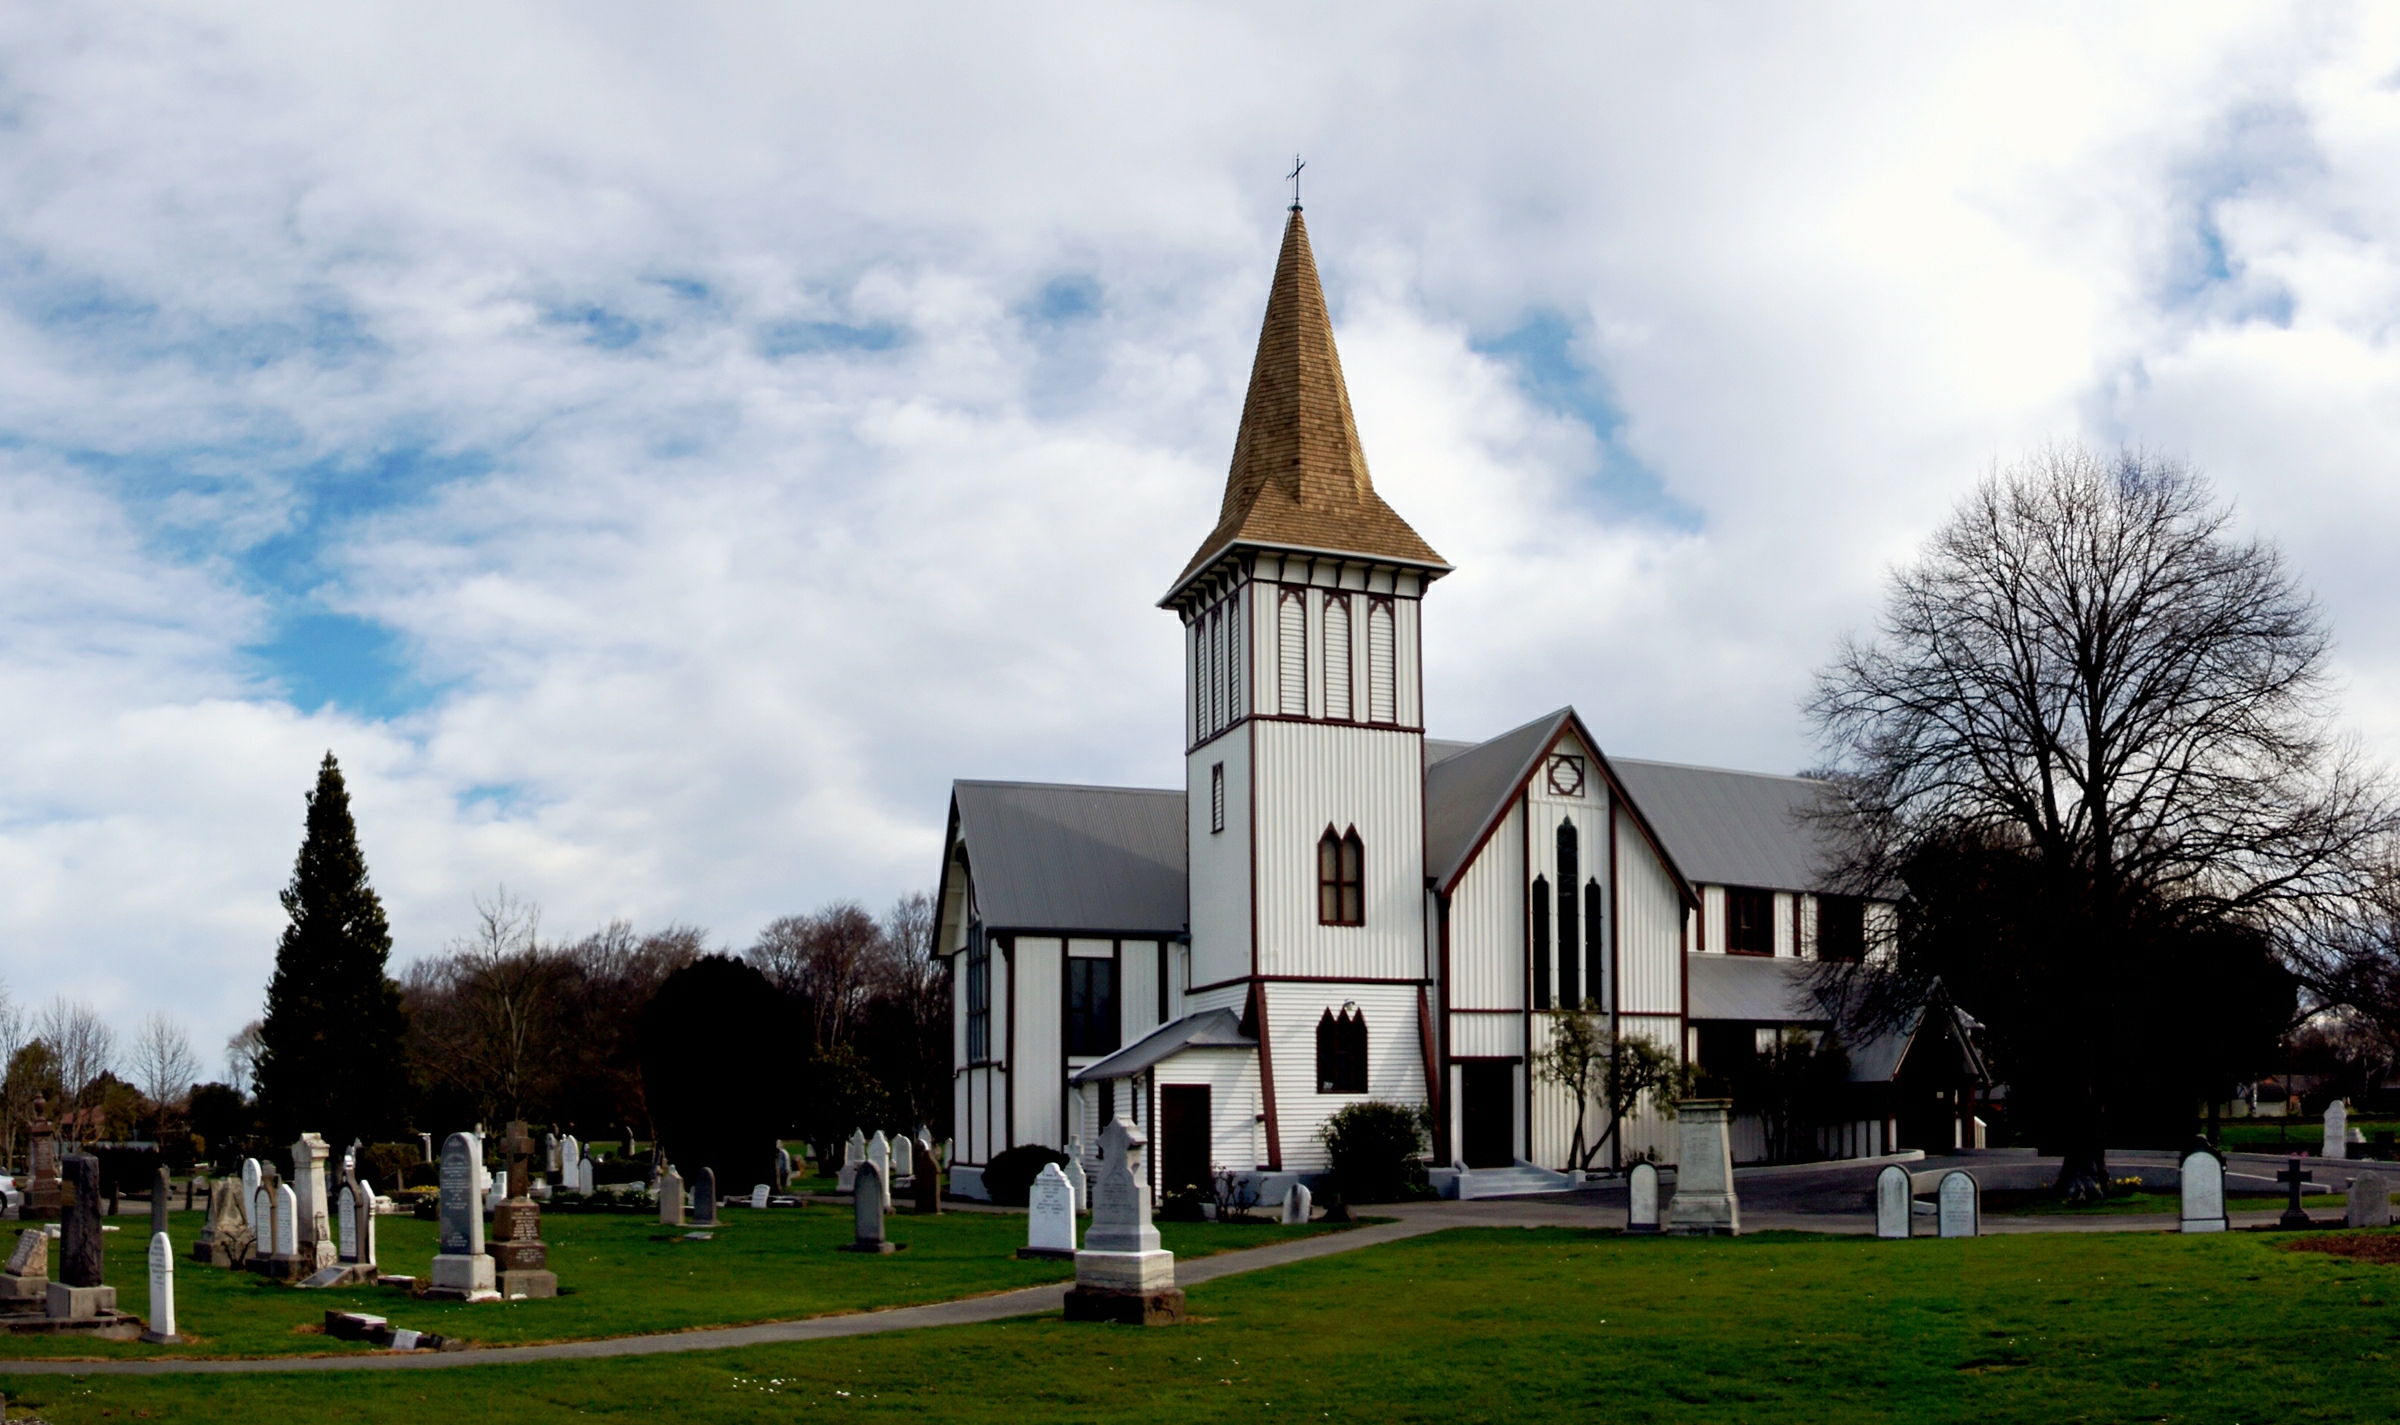
building, chateau, landmark, church, cathedral, chapel, place of worship, publicdomain, spire, steeple, belltower, monastery, estate, stpaulspapanui, churchyard